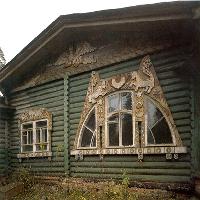
Weather: cloudy or overcast